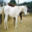
Label: horse